William T. Byrne

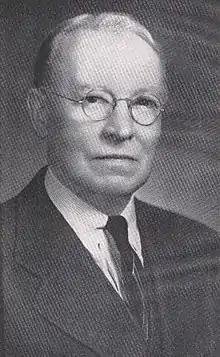
Frontispiece of 1952's "William Thomas Byrne, Late a Representative from New York"

William Thomas Byrne (March 6, 1876 – January 27, 1952) was an attorney and politician from Albany, New York. He was most notable for his service in the New York State Senate (1923-1936) and a United States Representative from New York (1937 until his death).